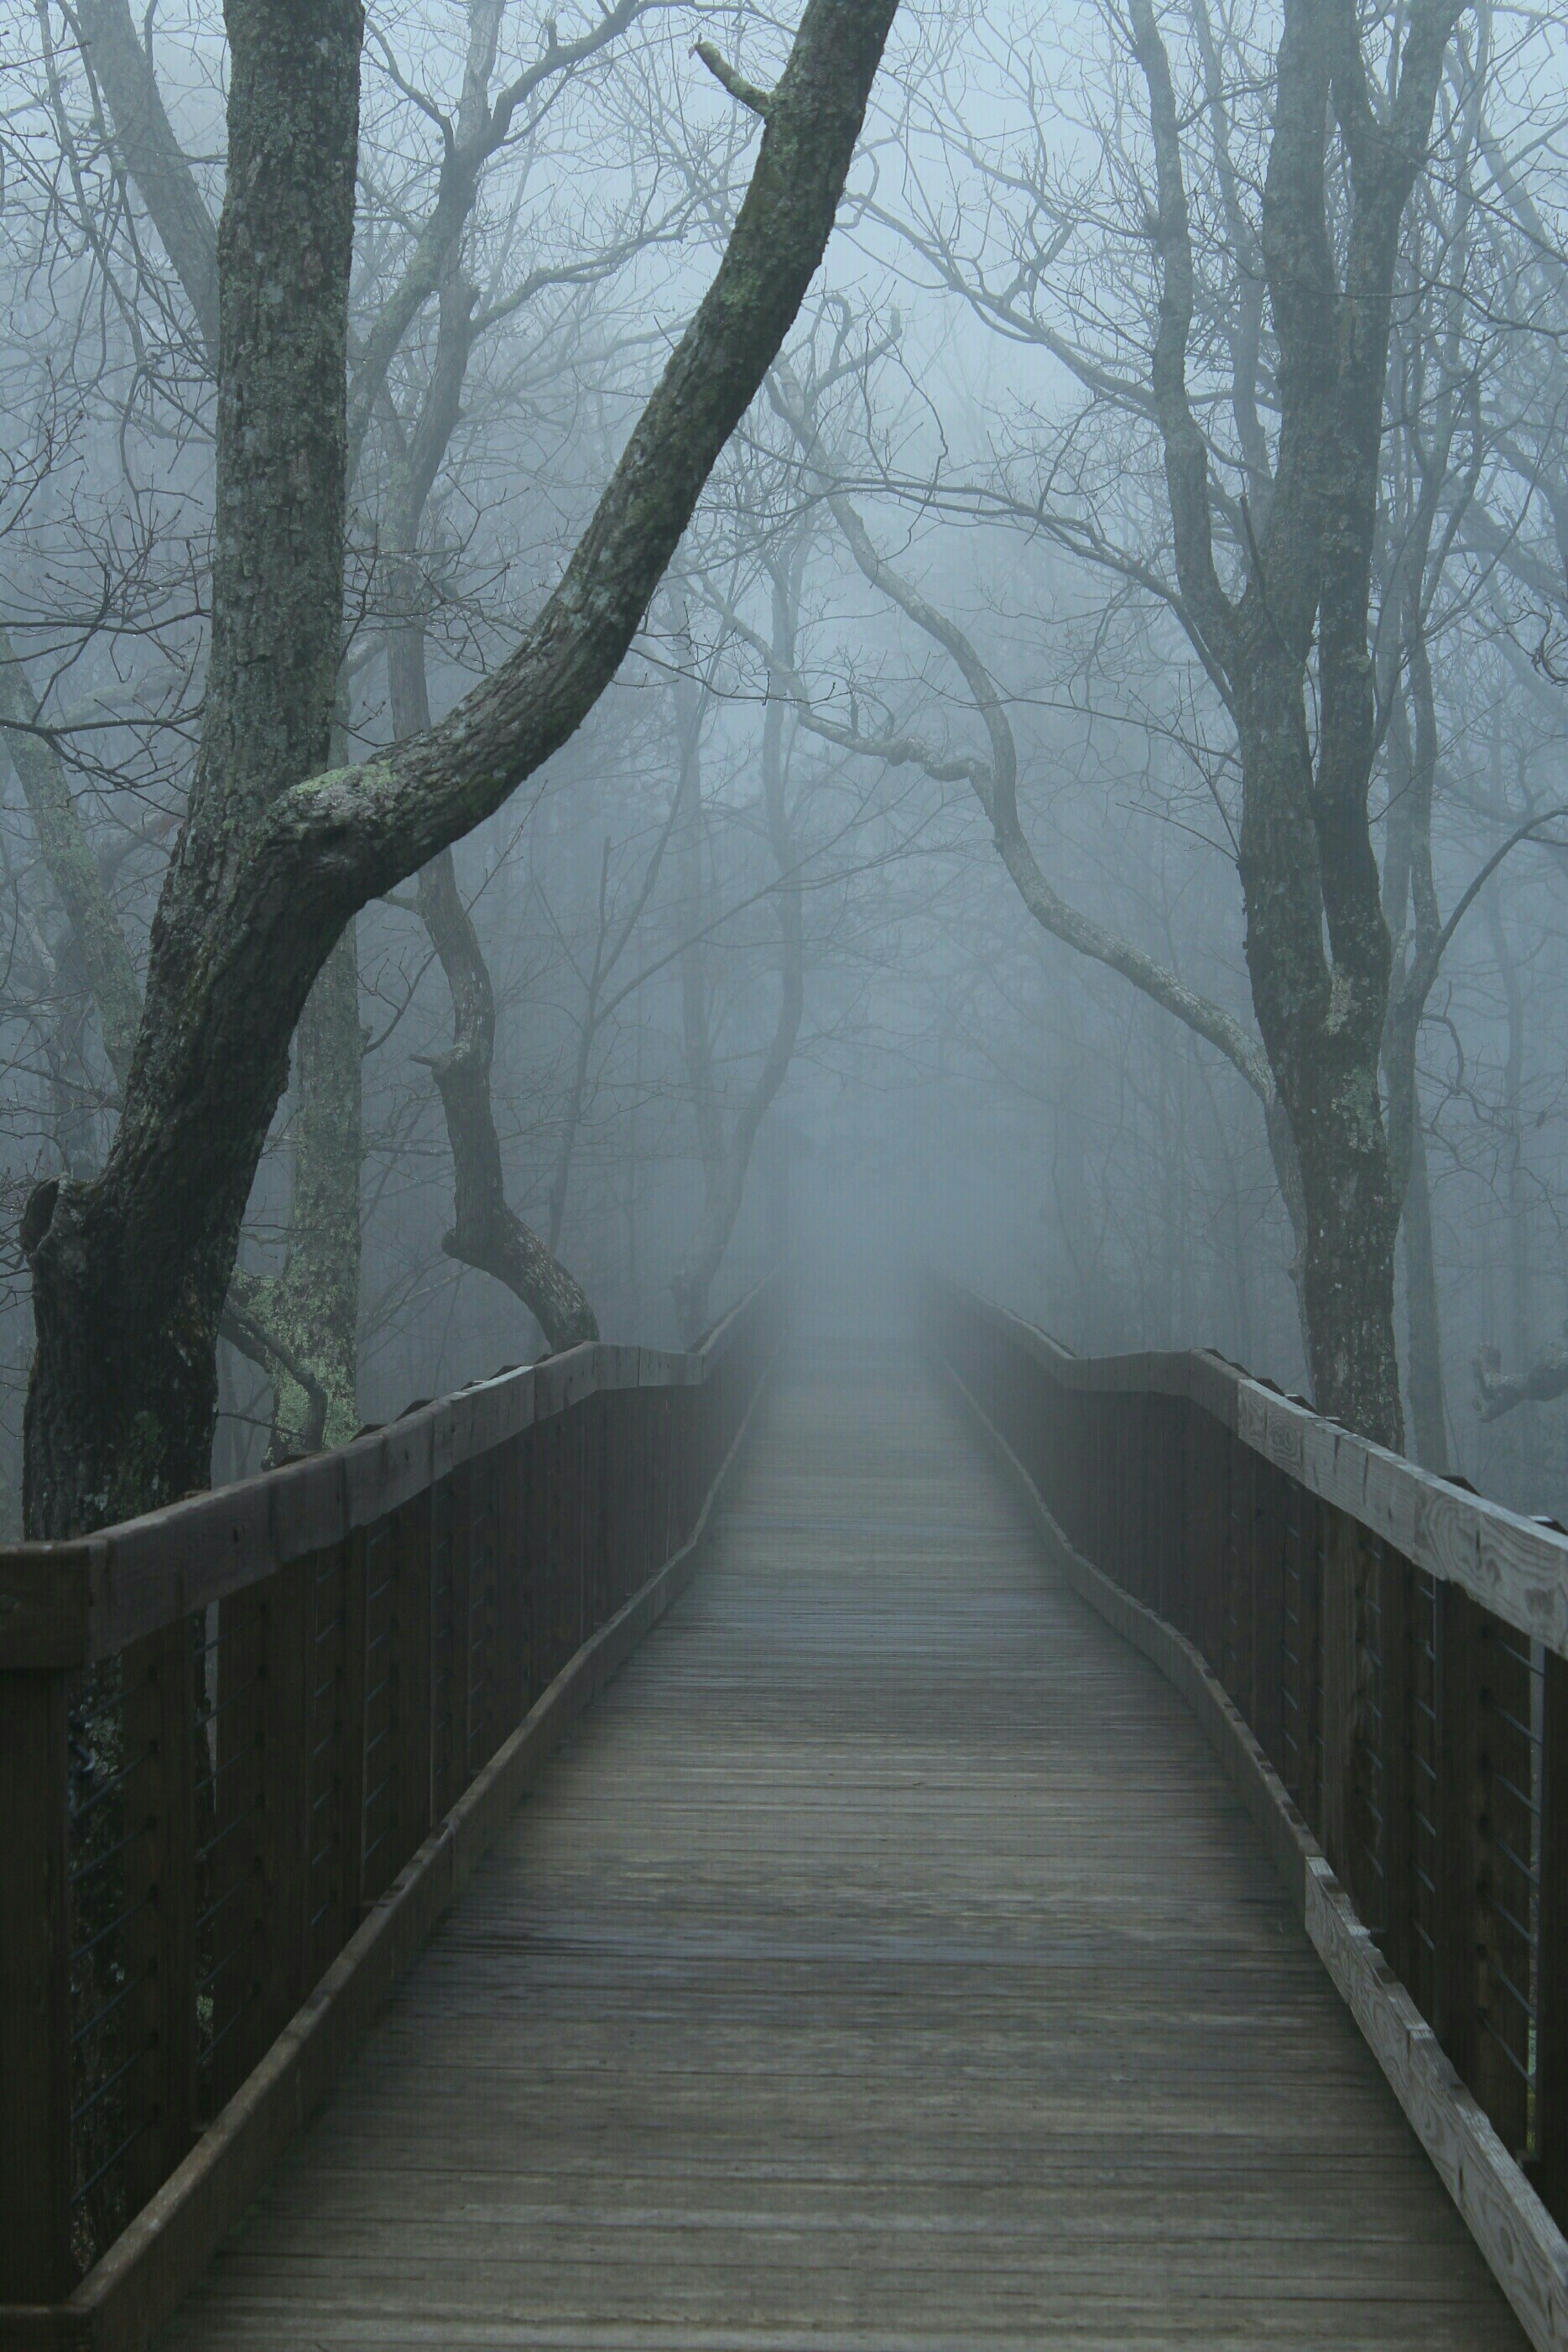
tree, forest, branch, snow, winter, fog, mist, sunlight, morning, weather, season, freezing, atmospheric phenomenon